Fuyu Oriental Crown

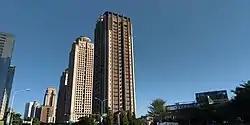
The second building from the right

The Fuyu Oriental Crown, also known as The Glory Tower, is a residential skyscraper located in Xitun District, Taichung, Taiwan. As of December 2020, it is the tallest residential skyscraper in Taichung, the 7th tallest building in Taichung and 25th tallest in Taiwan. The height of the building is , and it comprises 38 floors above ground, as well as five basement levels.